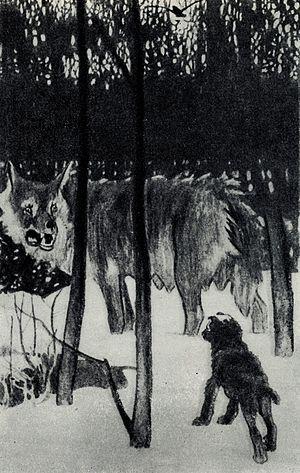
Front blanc est une nouvelle d’Anton Tchekhov destinée à la jeunesse.